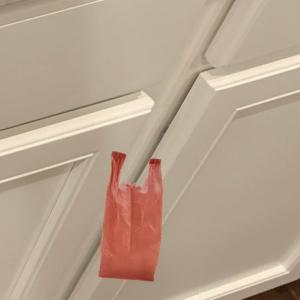
Label: plasticbags